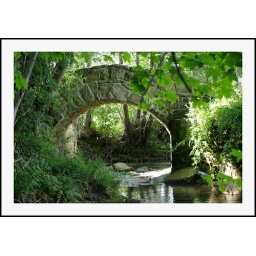
Bridge over clear water